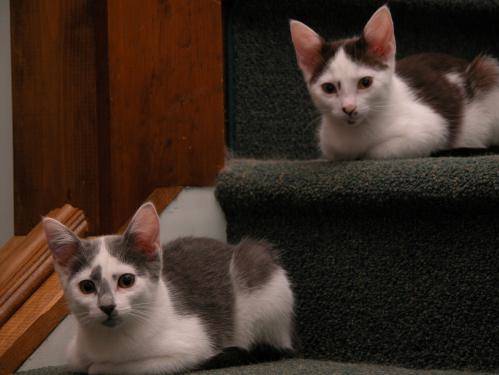
Label: cat